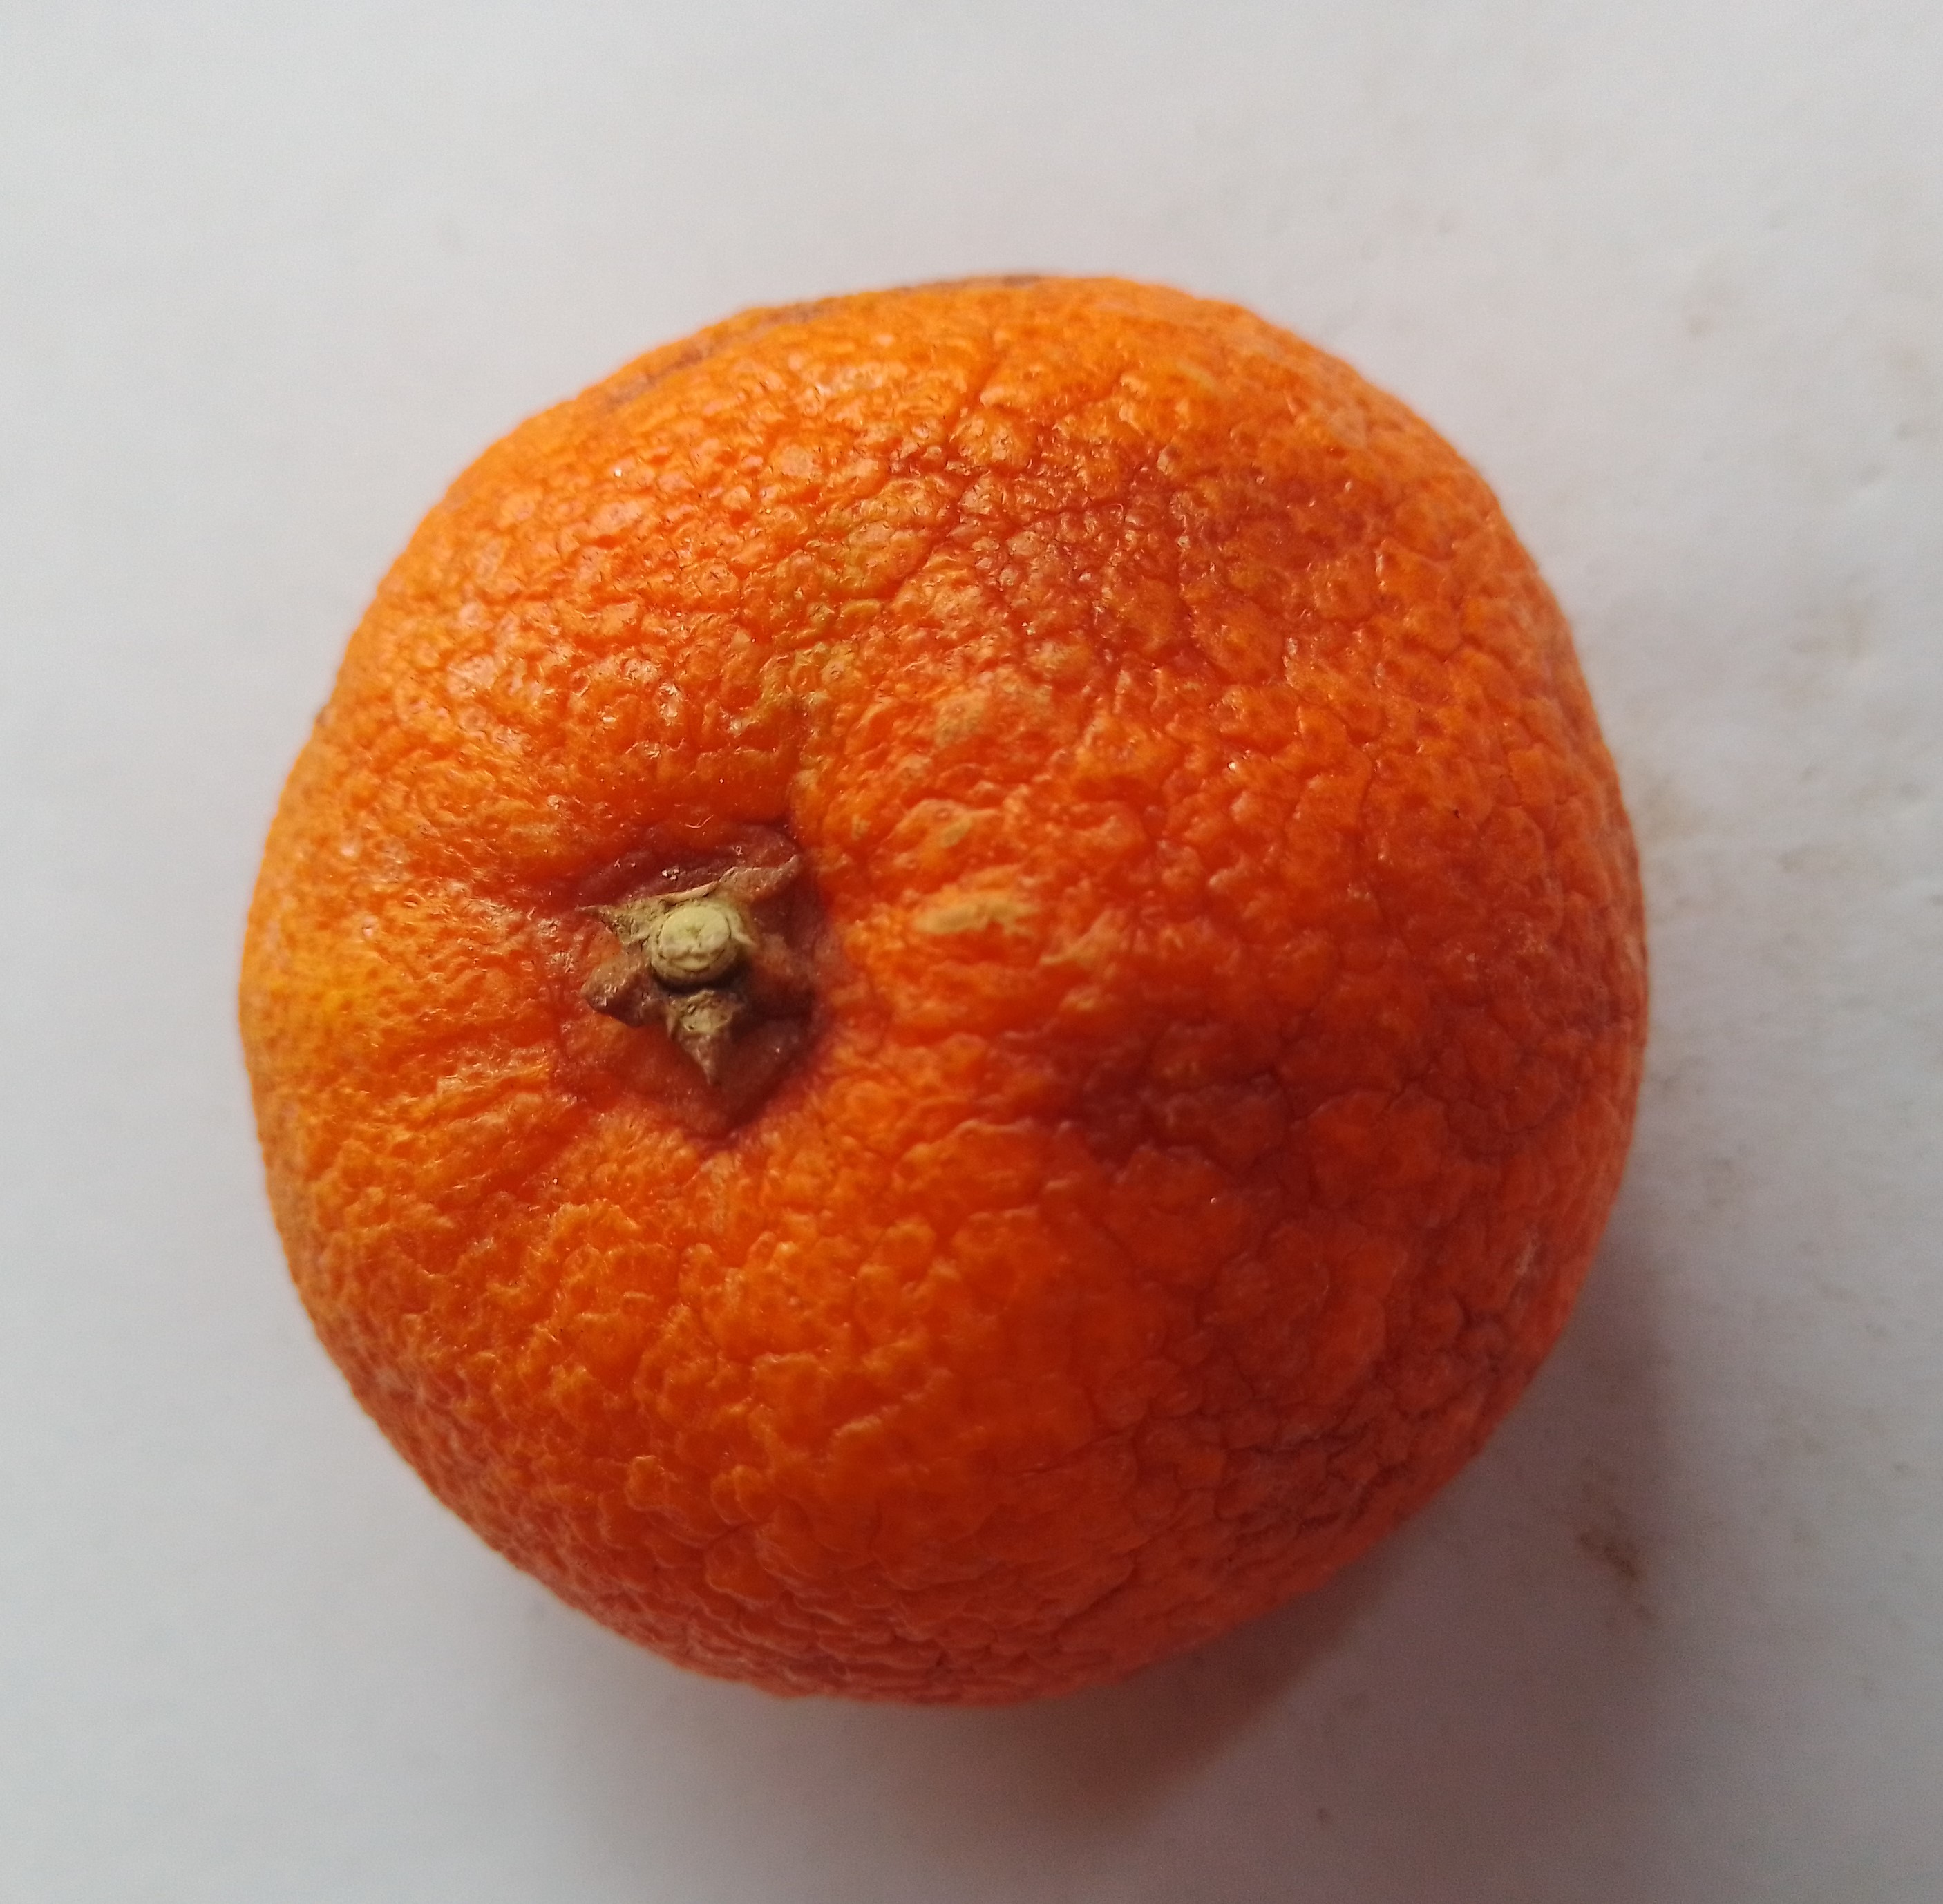
Fruit: orange
Condition: rotten